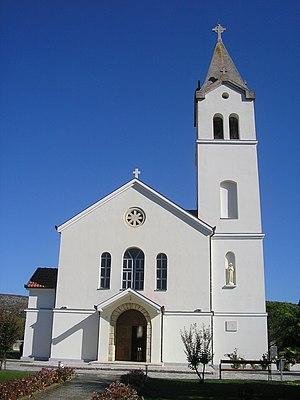
Rotimlja est un village de Bosnie-Herzégovine. Il est situé dans la municipalité de Stolac, dans le canton d'Herzégovine-Neretva et dans la Fédération de Bosnie-et-Herzégovine. Selon les premiers résultats du recensement bosnien de 2013, il compte 690 habitants.